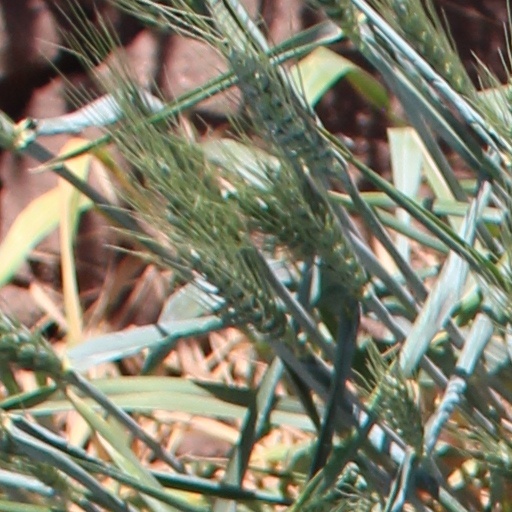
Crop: wheat